Aron Jóhannsson

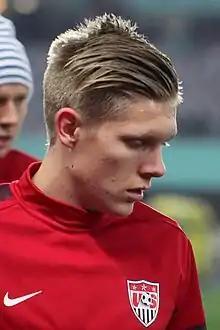
Aron in 2013

Aron Jóhannsson (born November 10, 1990) is an Icelandic-American professional soccer player who plays as a striker for Úrvalsdeild club Valur.